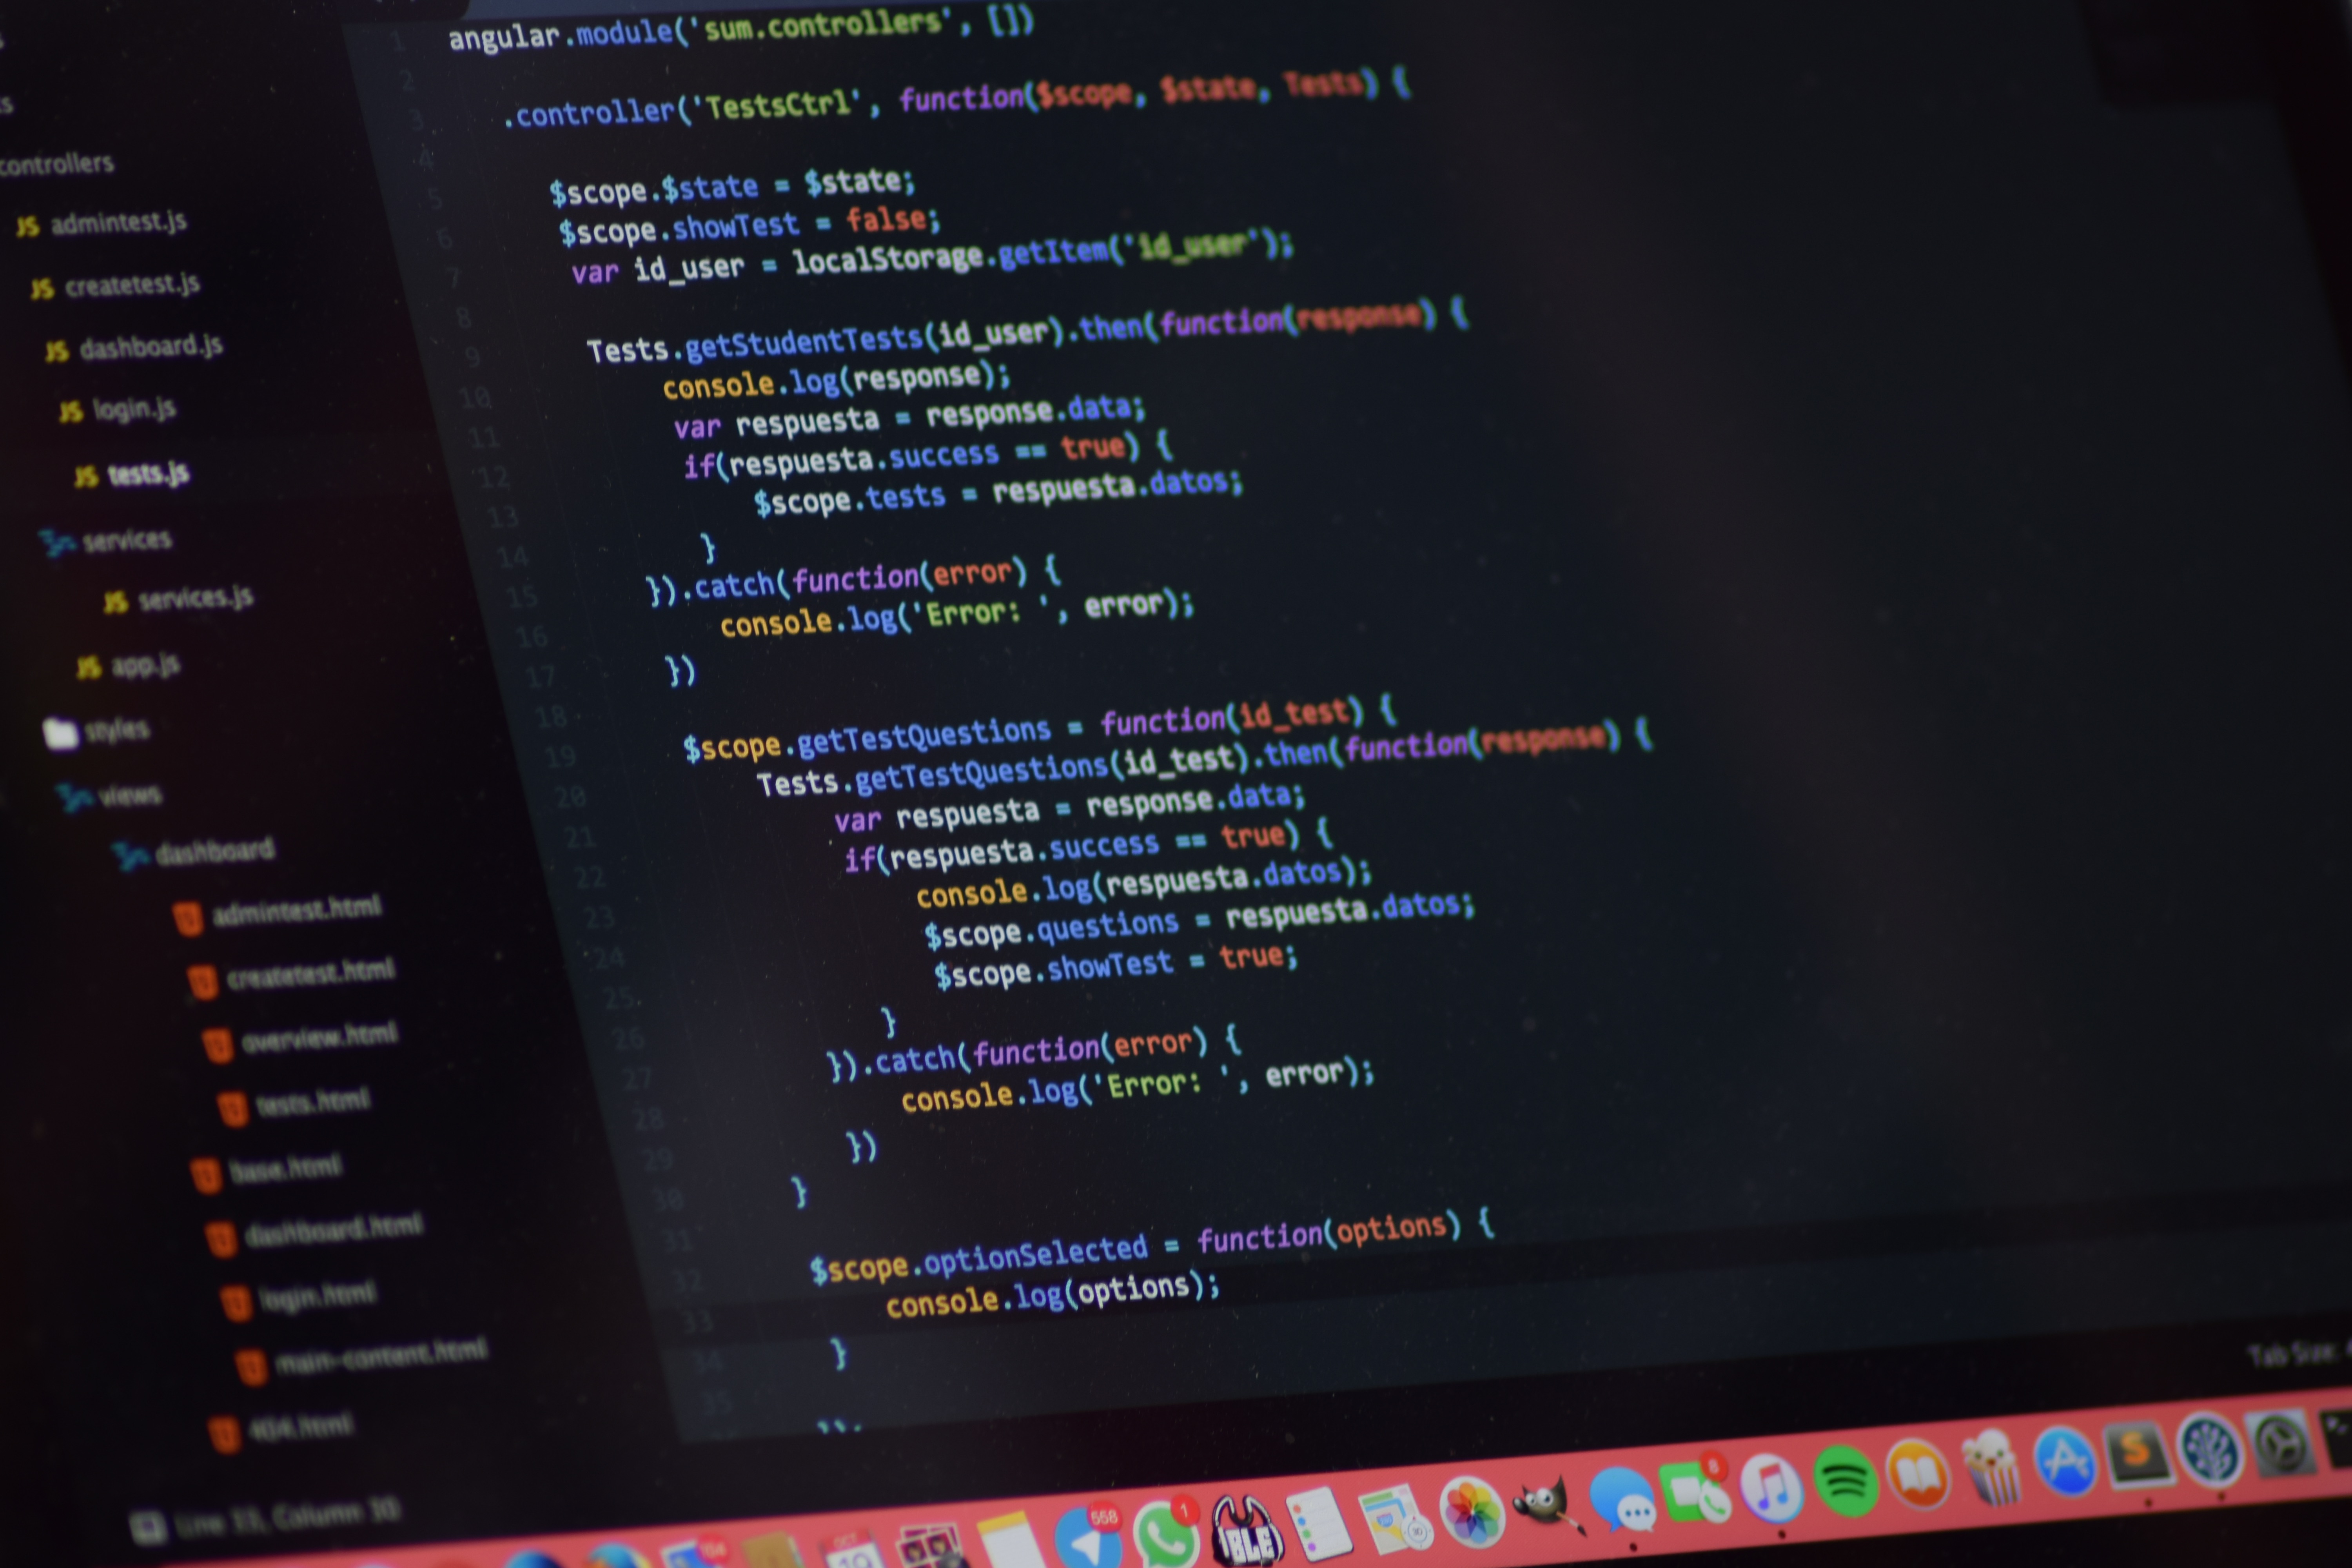
technology, gadget, multimedia, presentation, screenshot, computer program